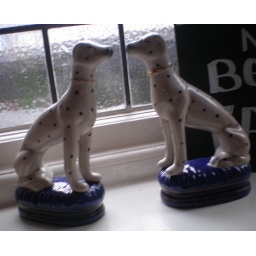
pot dogs (made in china)